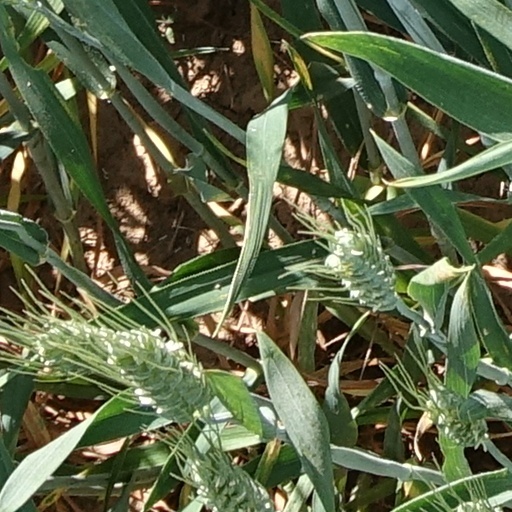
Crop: wheat